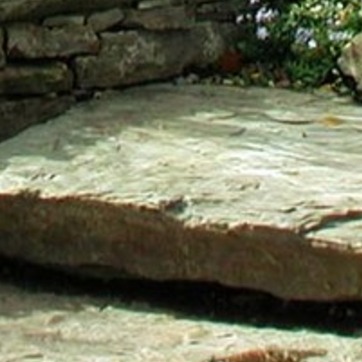
Material: stone